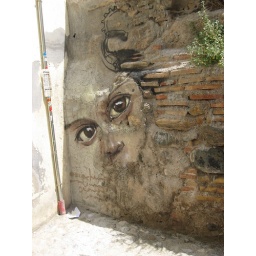
cow eyes in the wall